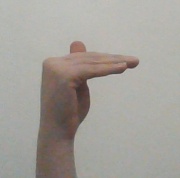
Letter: khaa